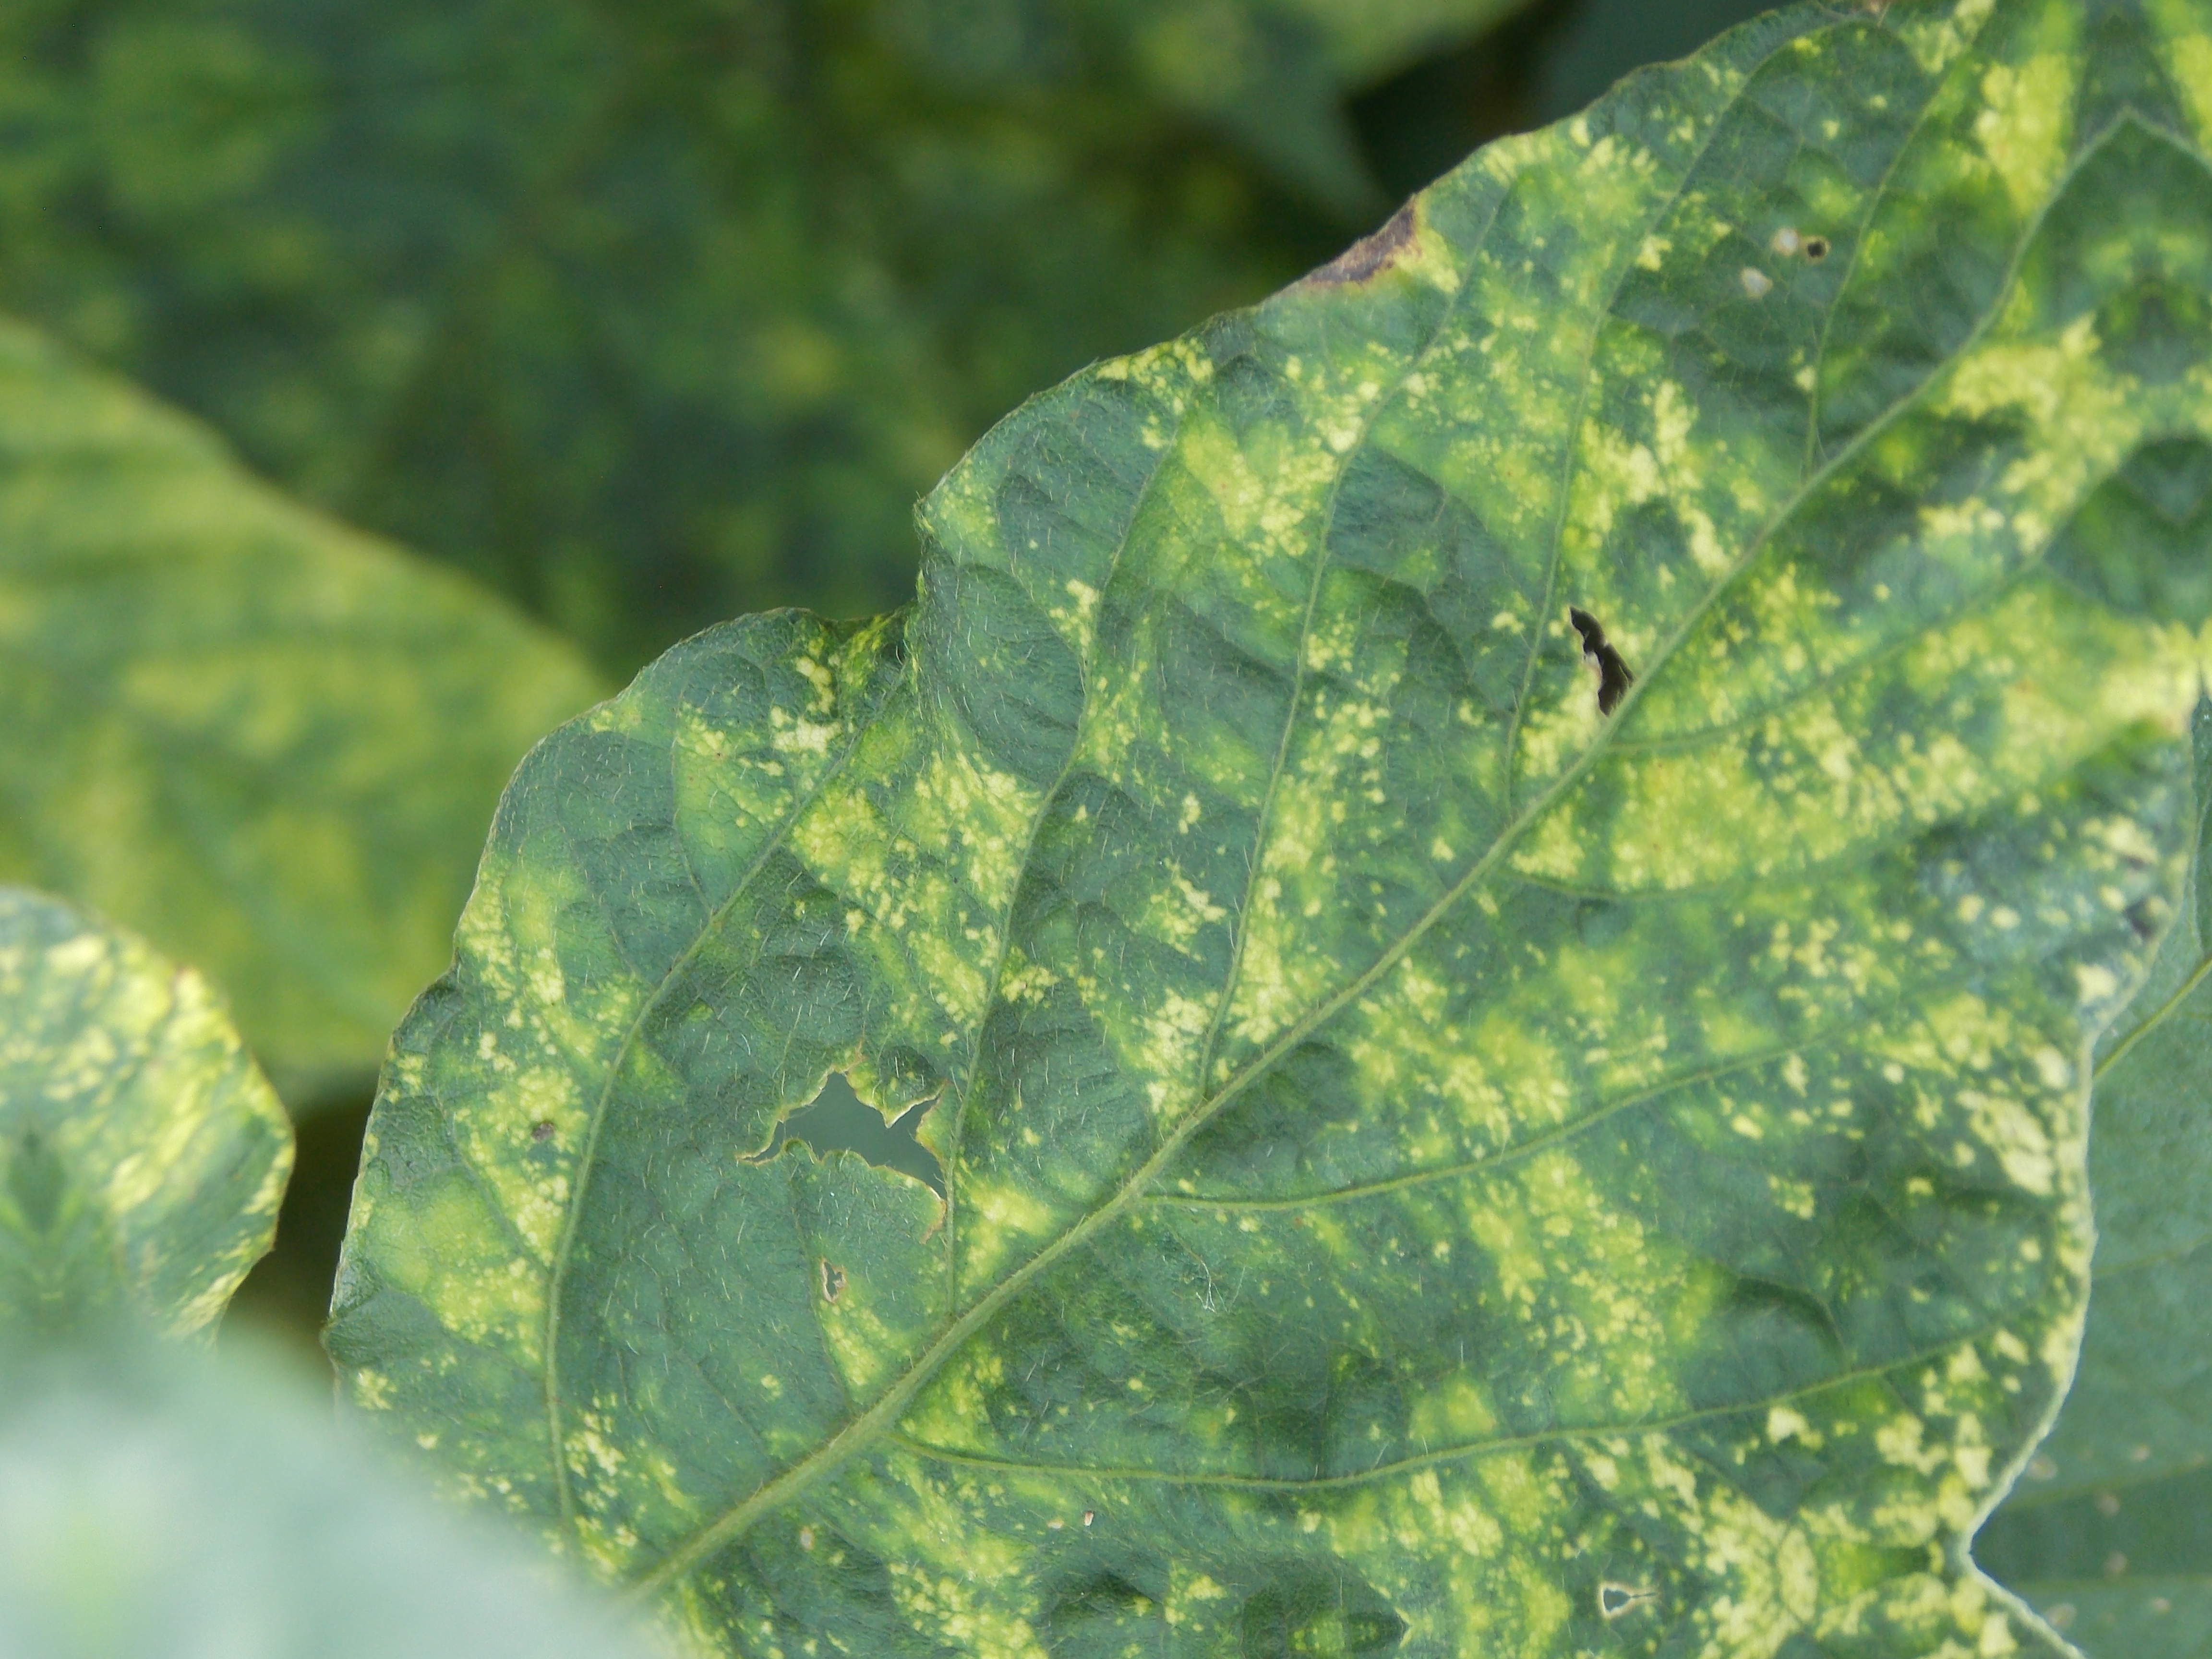
Label: Disease